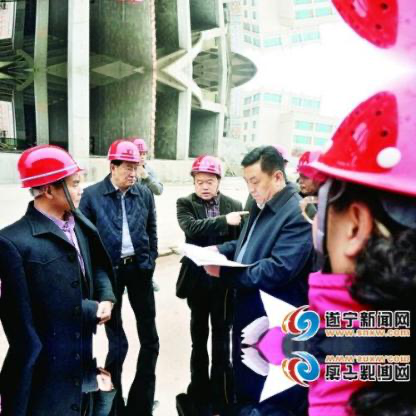
Objects in the image:
label: helmet
label: helmet
label: helmet
label: helmet
label: helmet
label: helmet
label: helmet
label: helmet